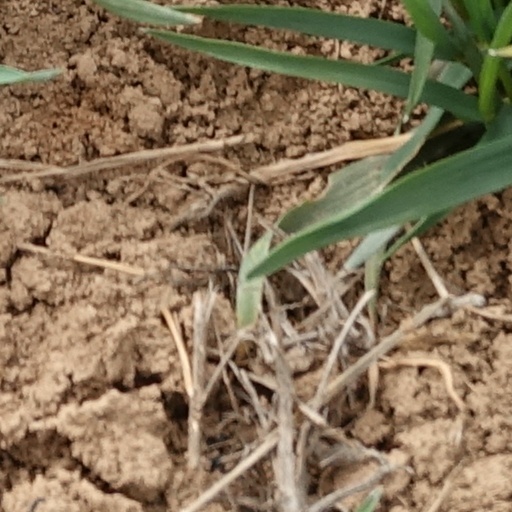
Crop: wheat